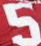
Number: 5